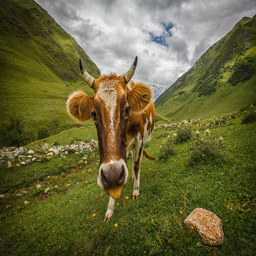
a brown and white bull some grass and hills and a rock
A cow with horns in a beautiful green valley with cloudy skies above it.
A horned cow in a mountain meadow eating grass
The abstract photograph is making the cow look funny.
An adorable cow stands on green grass between two hills.